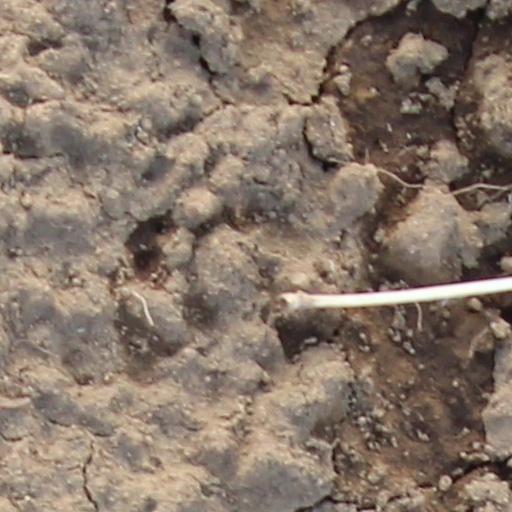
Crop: wheat